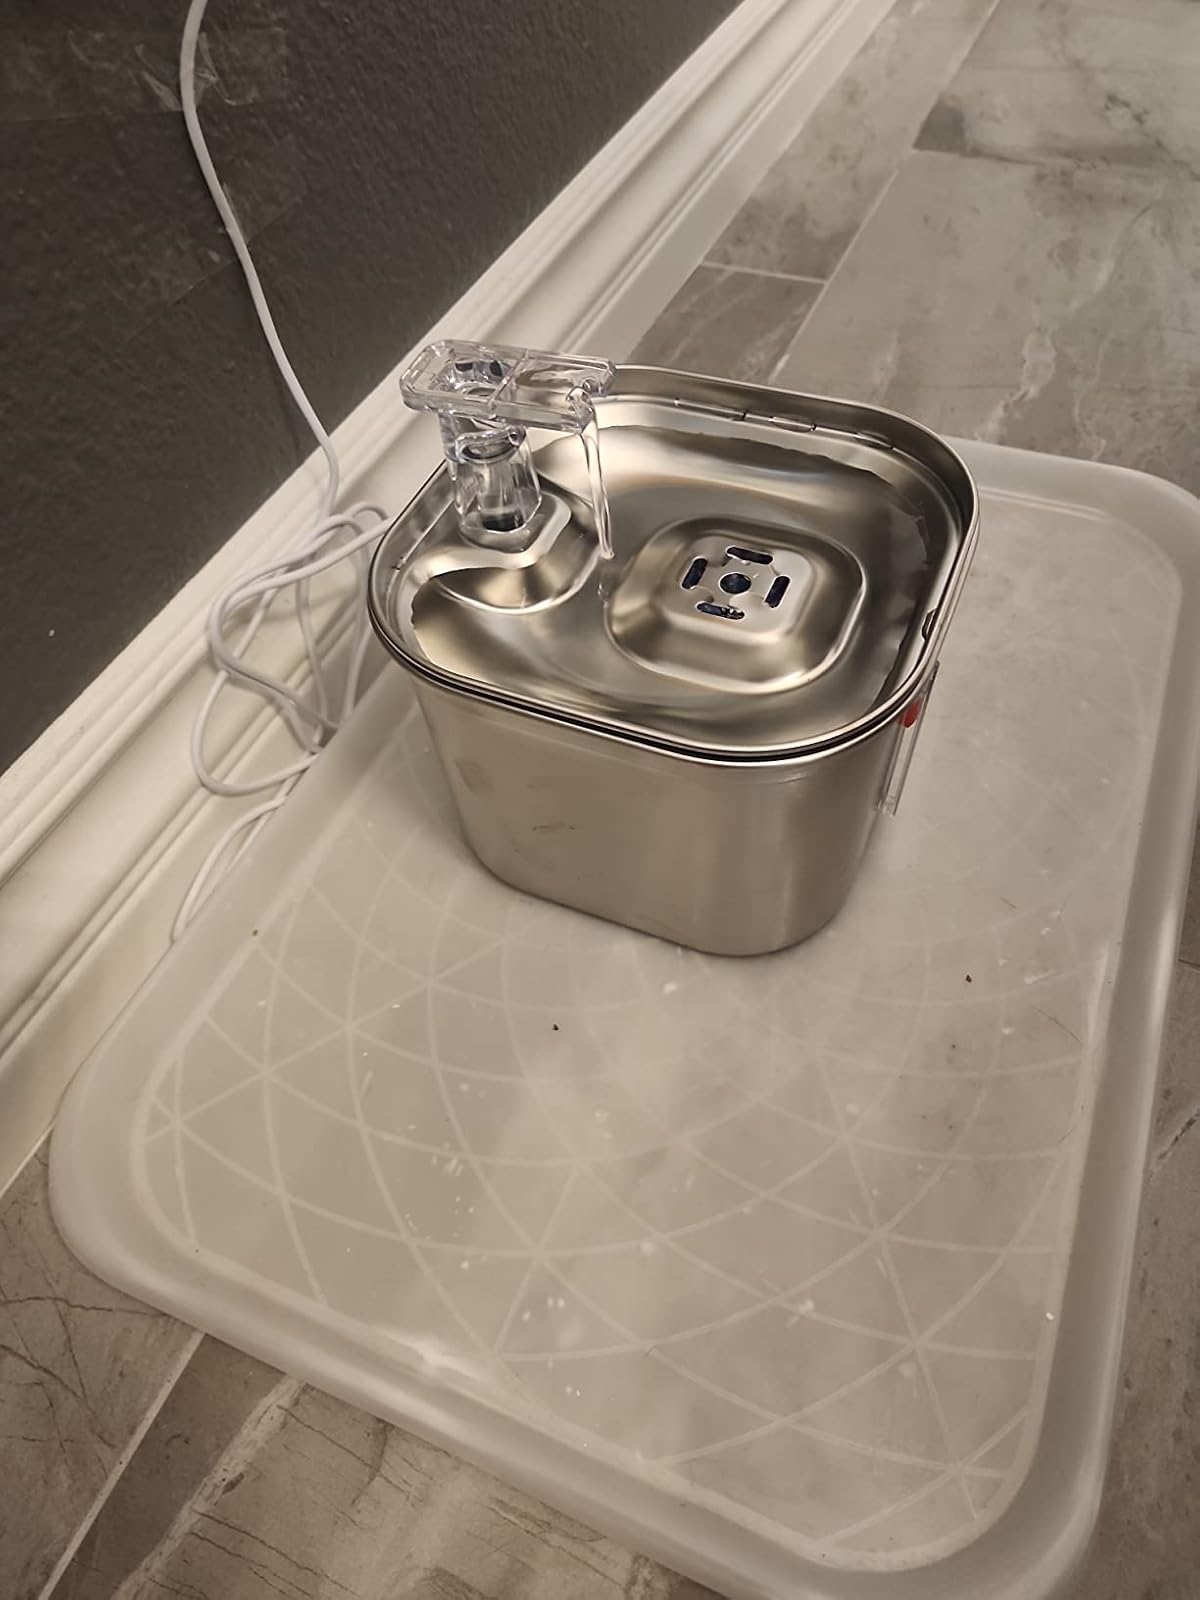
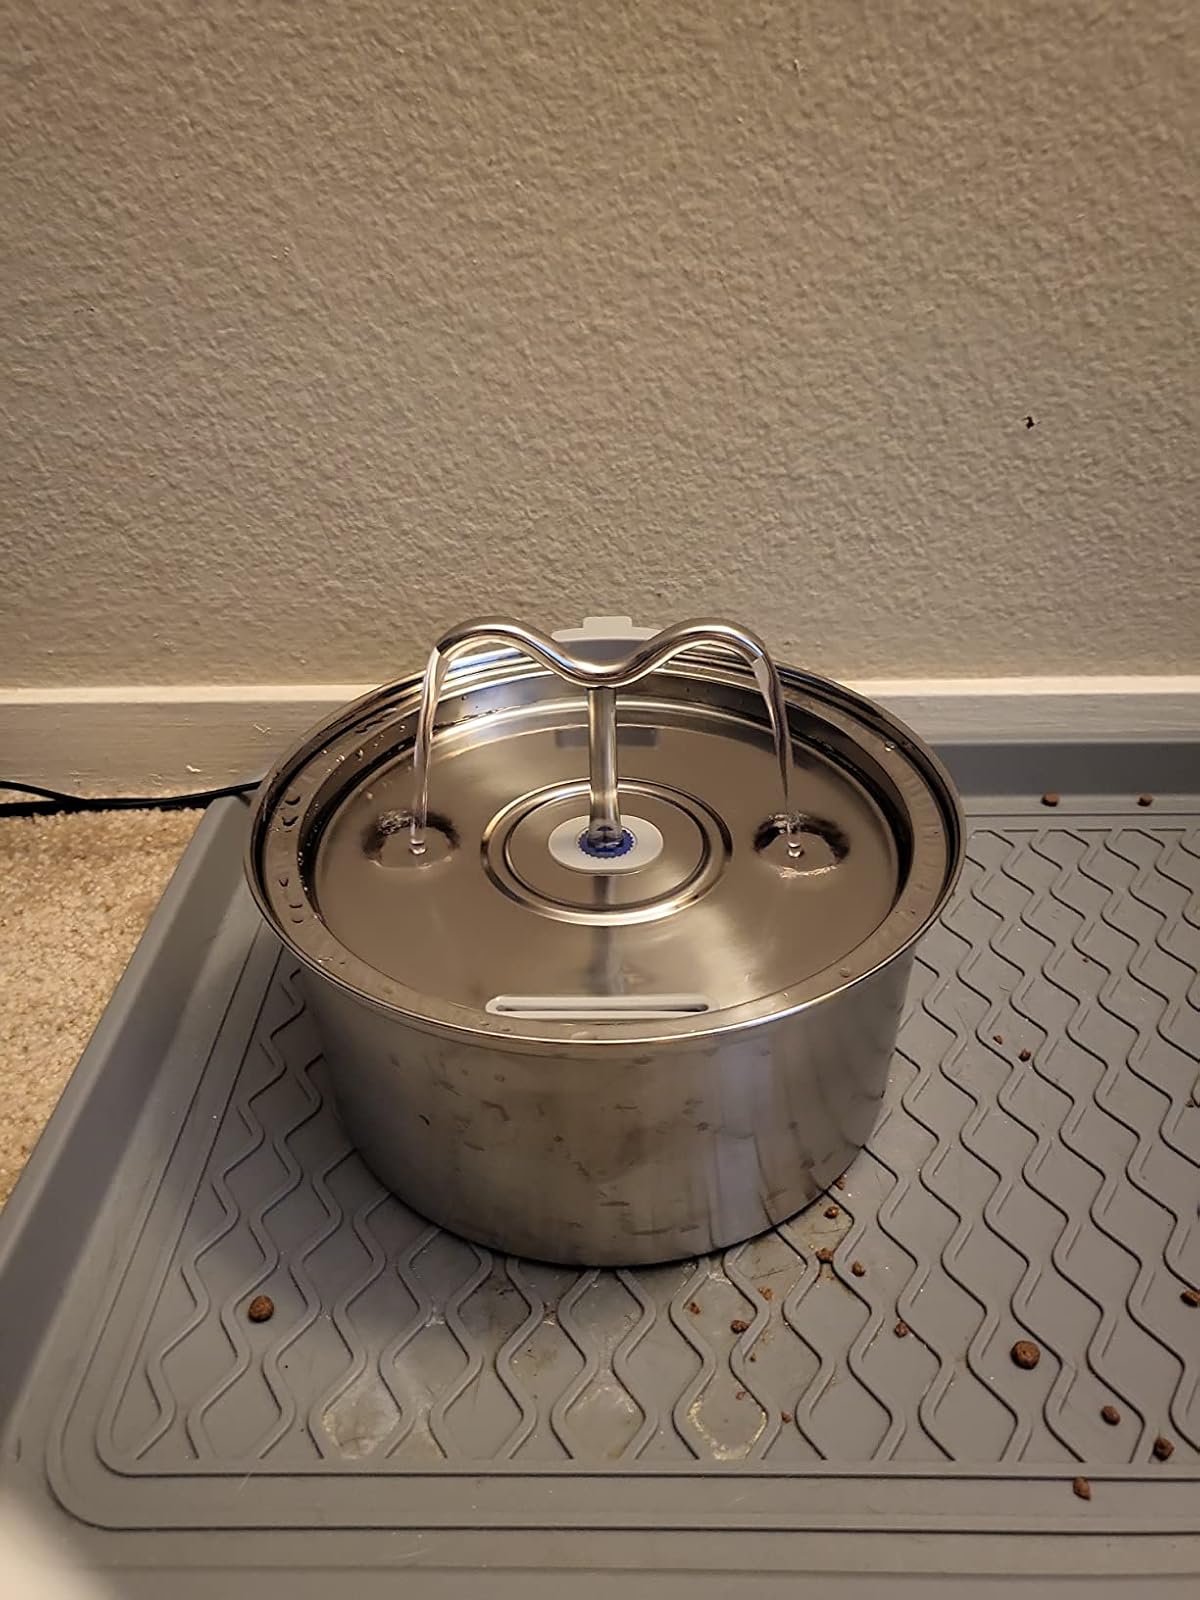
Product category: items_bowl
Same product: no